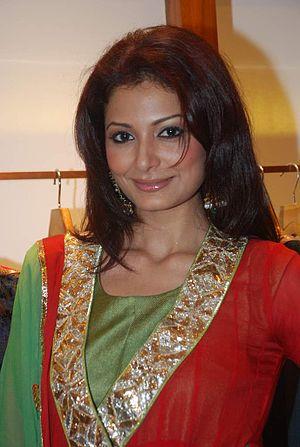
Miss Inde ou Femina Miss India, est un concours de beauté féminin tenu en Inde depuis 1947, destiné aux indiennes. Il est organisé par le magazine indien Femina publié par Bennett, Coleman & Co. Ltd.